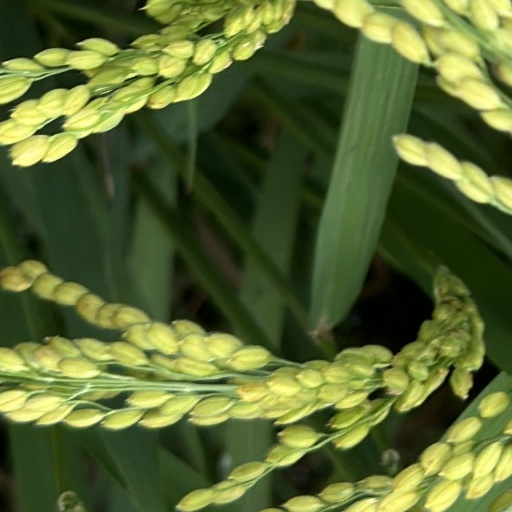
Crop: rice